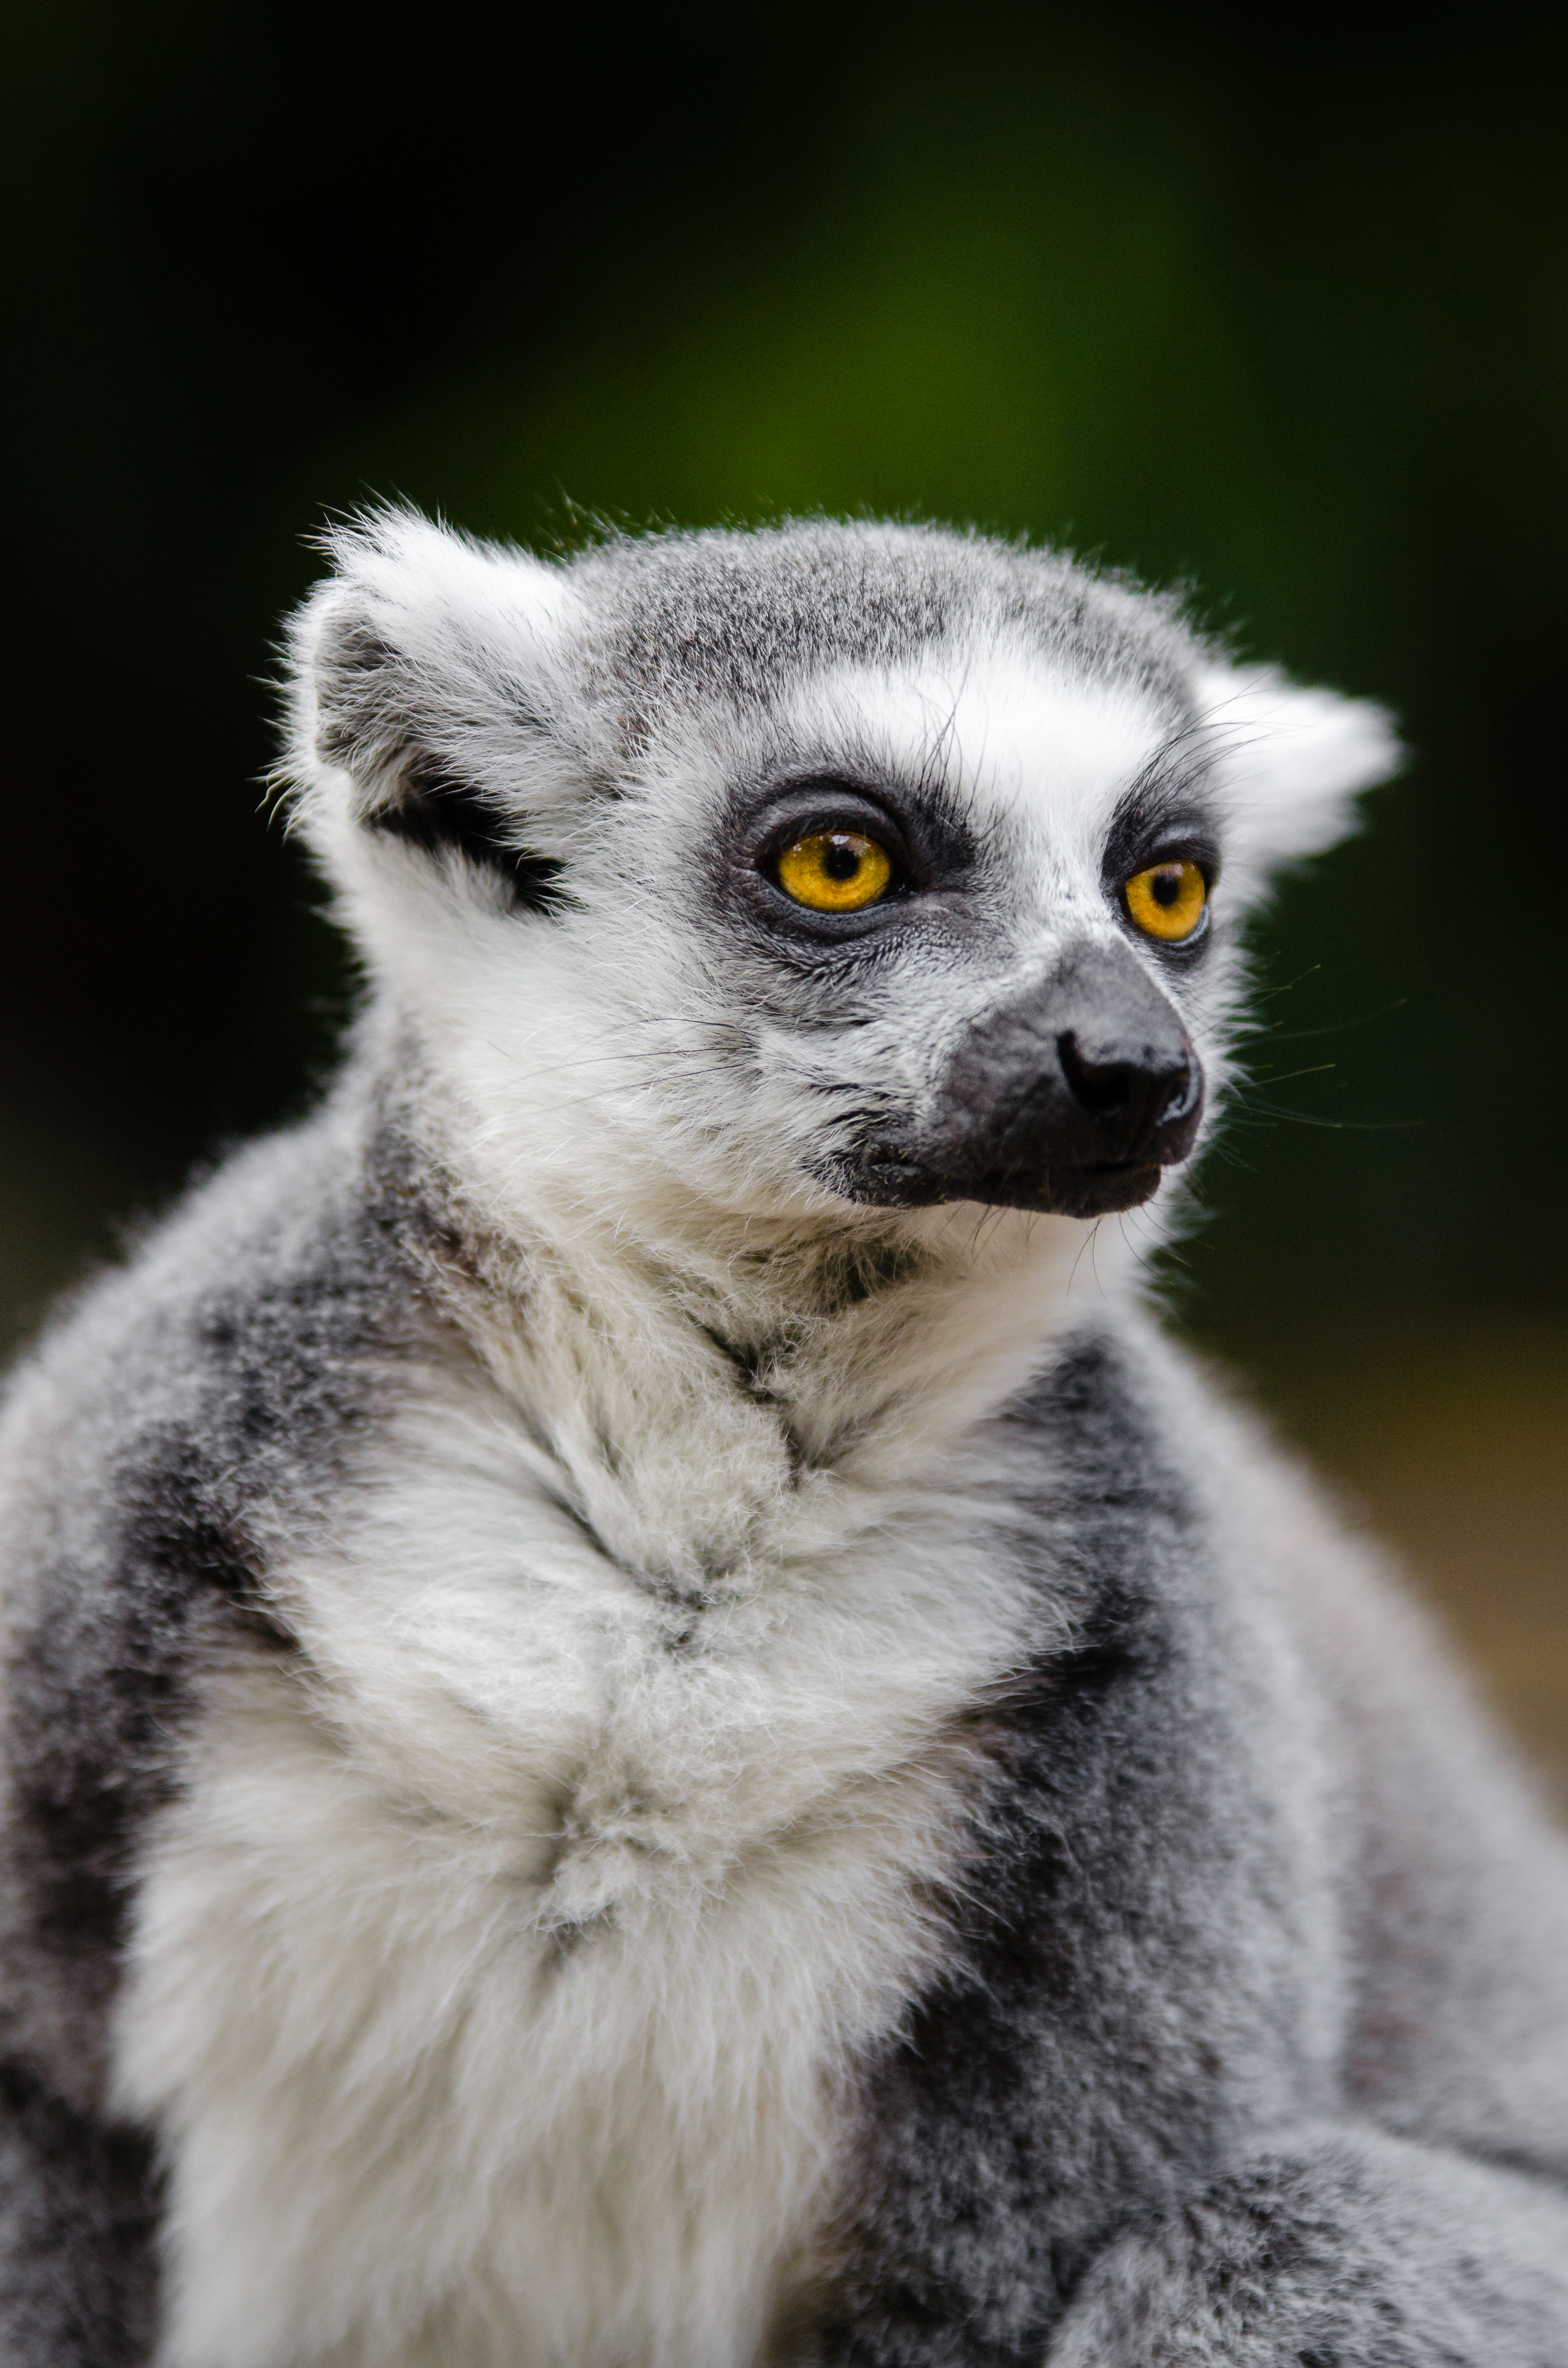
wildlife, mammal, fauna, primate, close up, whiskers, vertebrate, lemur